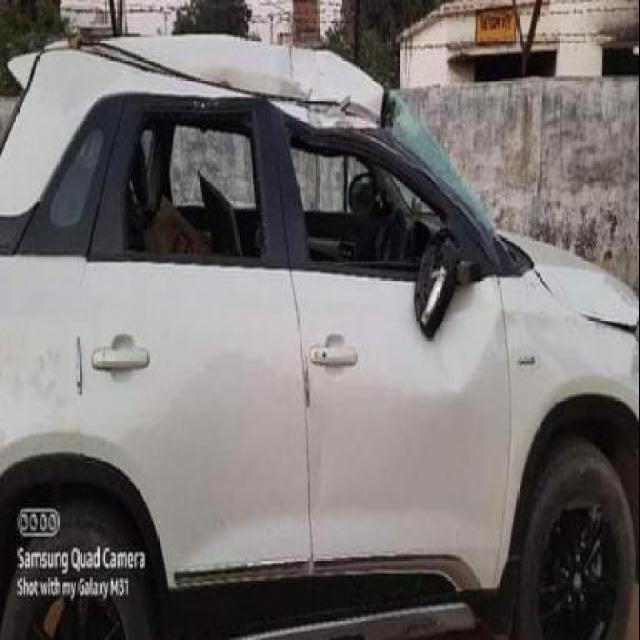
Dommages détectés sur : plaque d'immatriculation avant, pare-choc avant, feu avant droit, feu avant gauche, capot, pare-brise avant, aile avant droite, aile avant gauche, porte avant droite, porte avant gauche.
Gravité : sévère